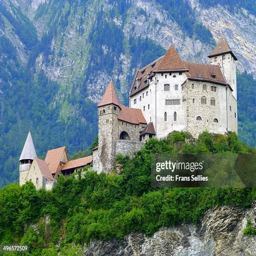
Burg Gutenberg